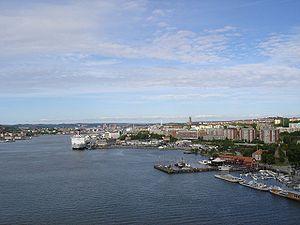
Le Göta älv est un fleuve de Suède, émissaire du Vänern à Vänersborg.